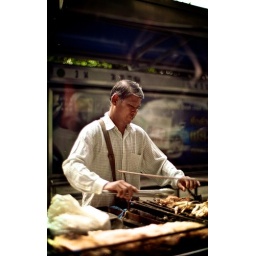
Bangkok ThailandHe down from his motorcycle with big stove on, for turning his seafood when jam in traffic.